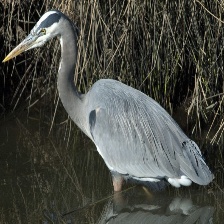
Species: BLUE HERON
Scientific name: ARDEA HERODIAS
ImageNet parent category: little_blue_heron